Greening

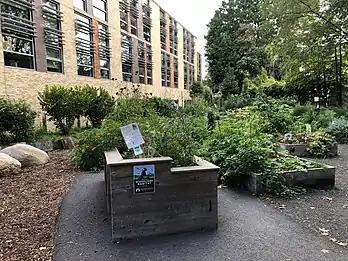
The Florida Riffin Ridley School garden (Brookline, Massachusetts)

Habitat restoration, gardening, naturalization and rewilding efforts in schools provide children with the opportunity to connect with nature. In a study conducted in Finland, researchers found that adding green to the school yard increased passion for outdoor activity as well as creativity and spontaneity in 3 to 5 year old children. In Barcelona, Spain, school greening initiatives provided more opportunities for children to spend time outside and reduced inequities in residential access. In current efforts to limit exposure to COVID-19 and contact between individuals, school yards have become an even more important tool to promote social learning and education. Benefits of greening initiatives include electricity cost savings due to cooling technology of greening, improving the environment, providing healthy educational space, and more learning opportunities. It can help alleviate the stressors associated with urban climates and benefit both mental and physical health of children.